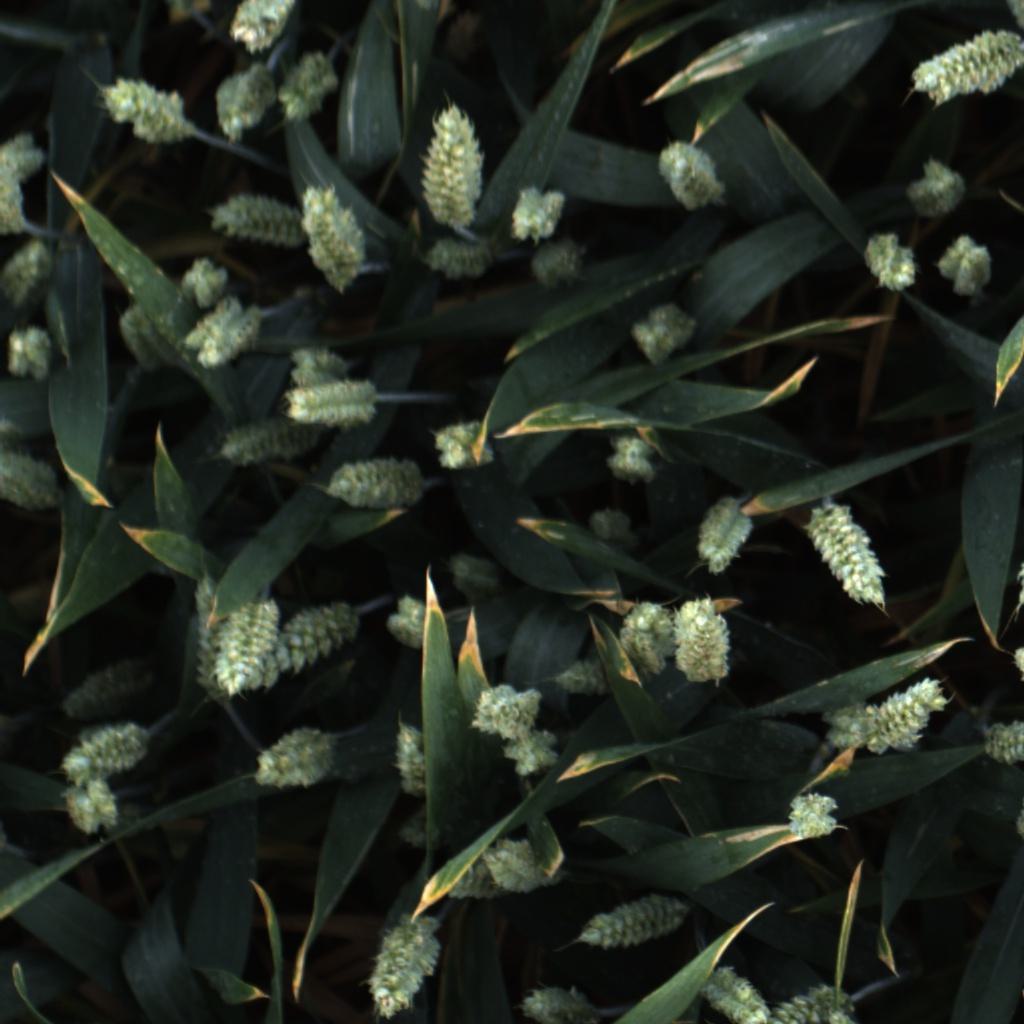
Country: UK
Location: Rothamsted
Wheat development stage: Filling - Ripening